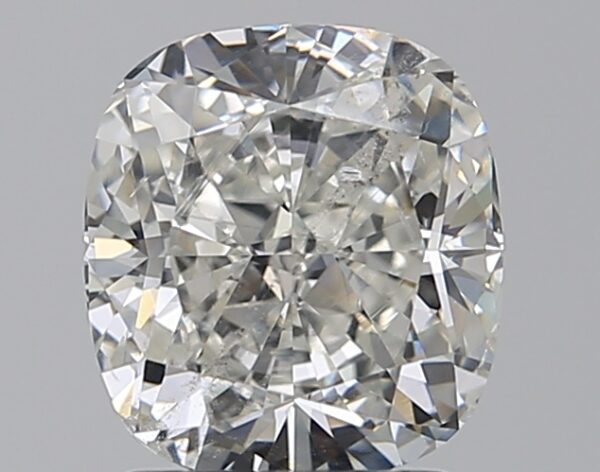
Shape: cushion
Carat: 2.01
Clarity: SI2
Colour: I
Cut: EX
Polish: EX
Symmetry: EX
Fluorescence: N
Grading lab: GIA
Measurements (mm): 7.51 x 6.88 x 4.67